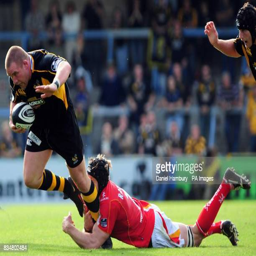
chef breaks the tackle of man during the match